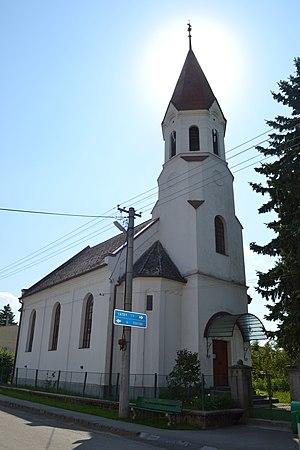
Rovňany est un village de Slovaquie situé dans la région de Banská Bystrica.